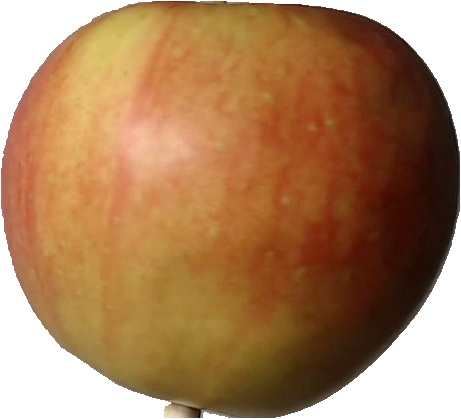
Label: apple_red_2